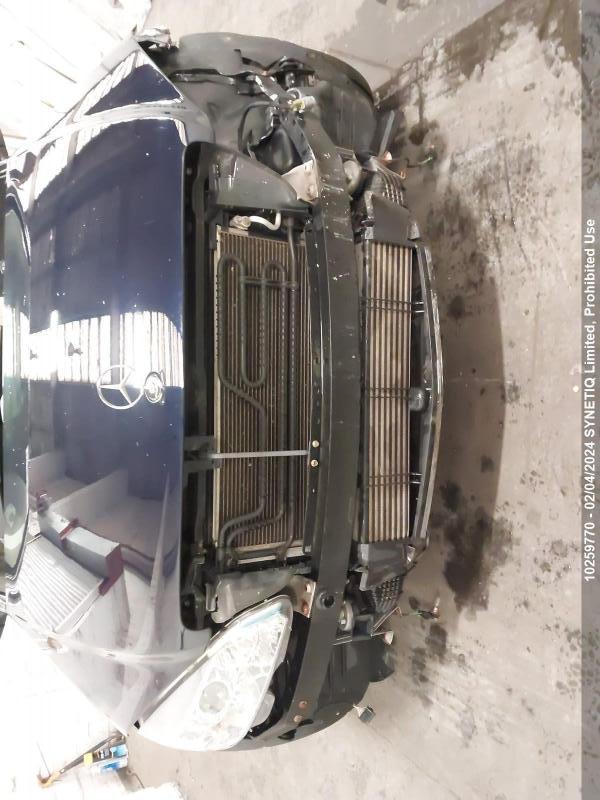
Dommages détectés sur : pare-choc avant, feu avant gauche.
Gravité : majeur